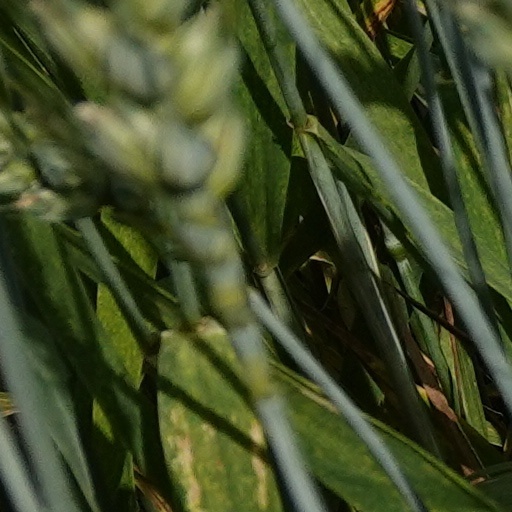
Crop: wheat